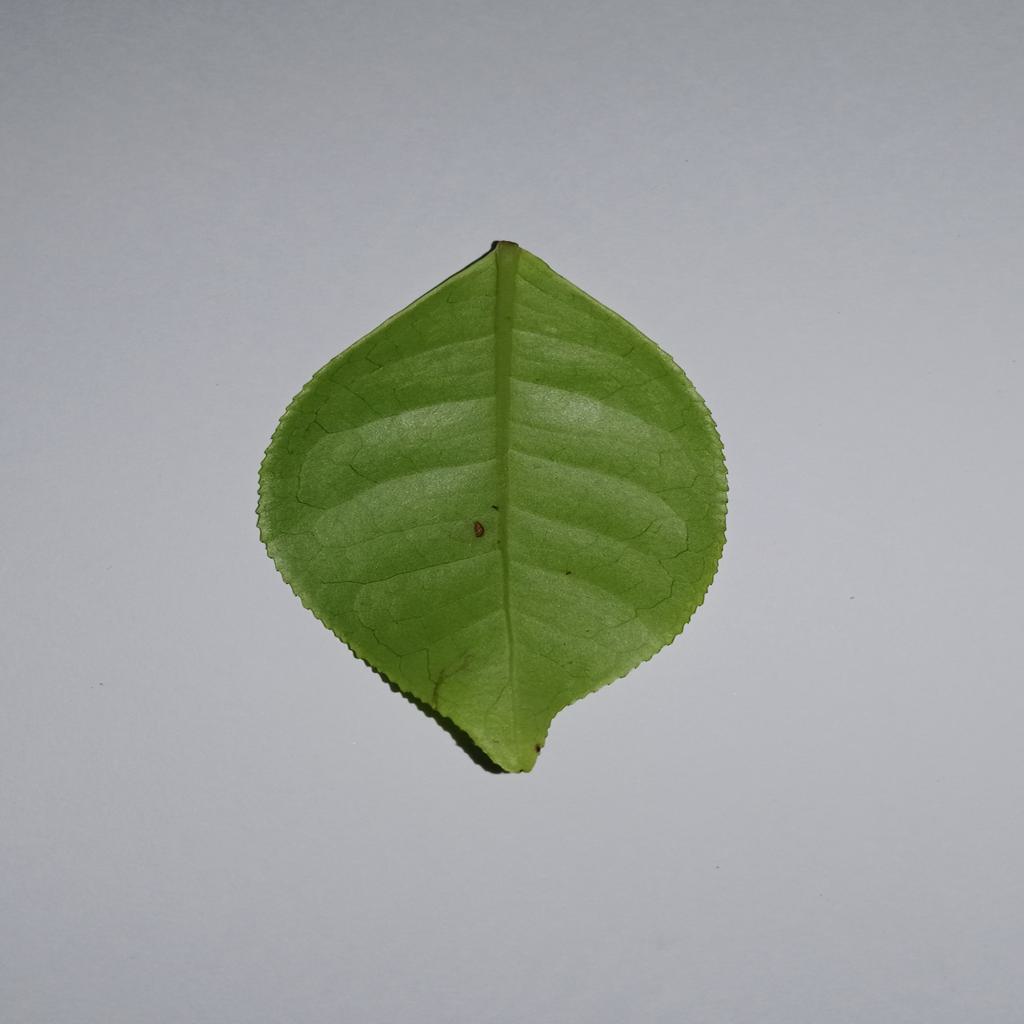
Label: Healthy